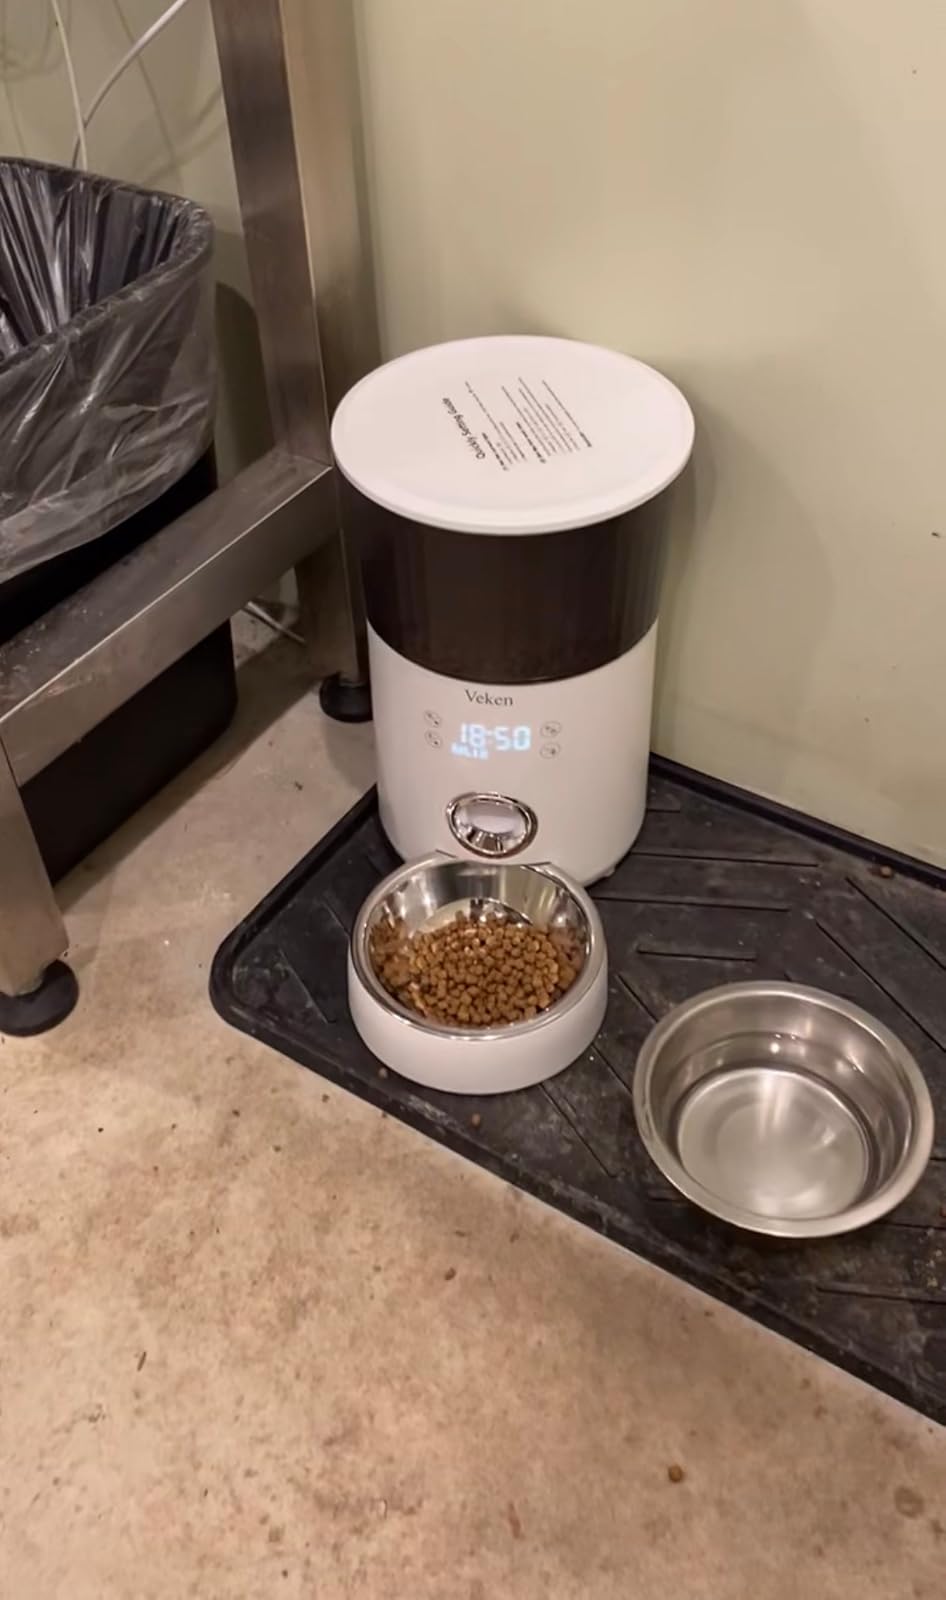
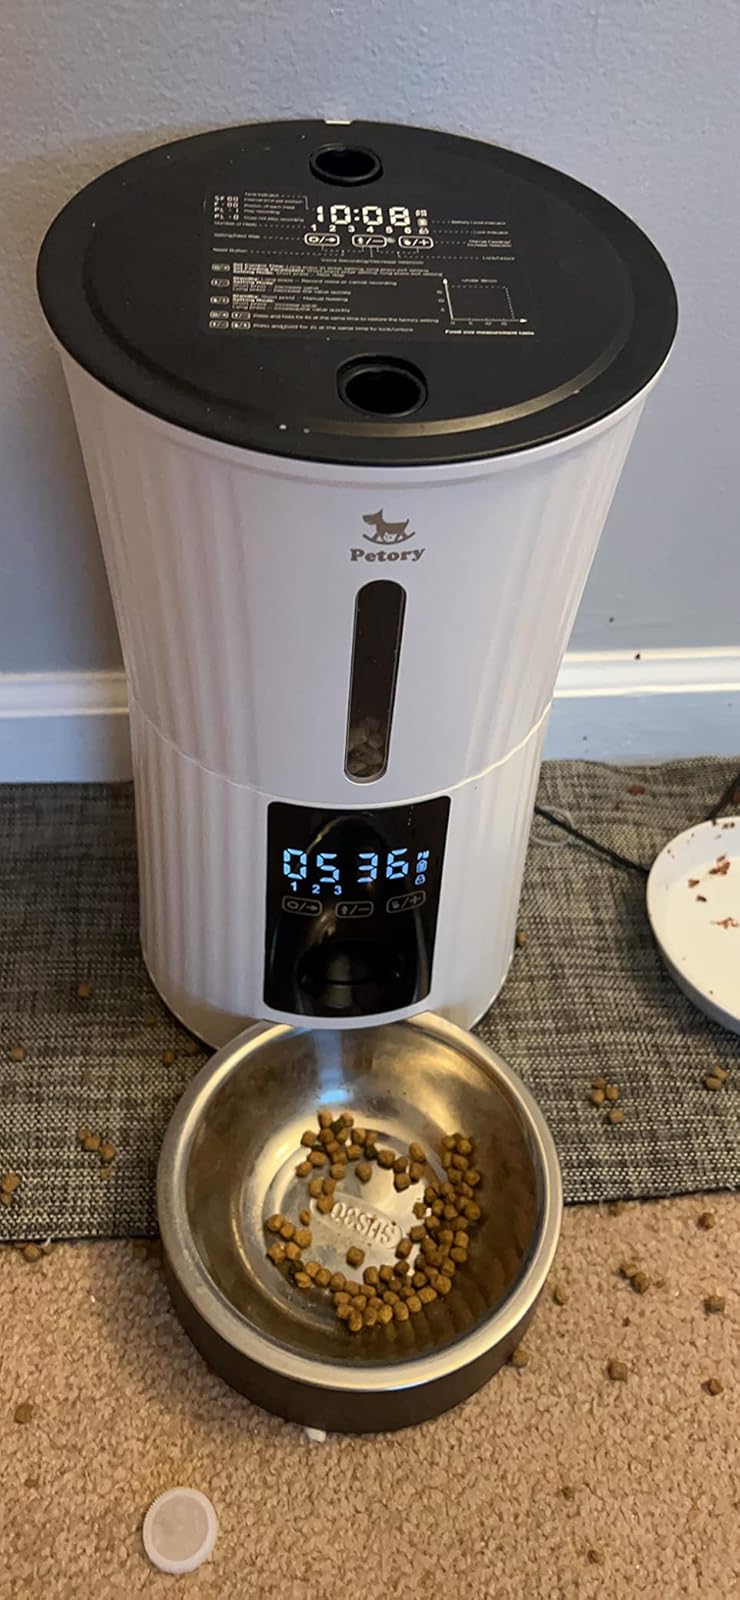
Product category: items_feeder
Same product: no